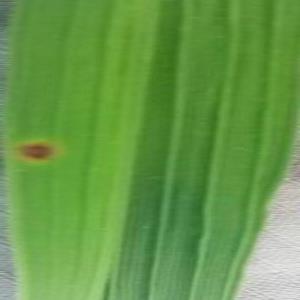
Disease: Brownspot